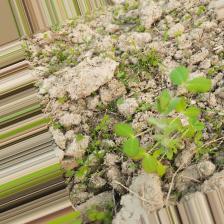
Label: Normal